Už jsme doma

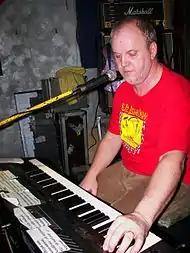
Primary composer Miroslav Wanek joined the group in 1986, initially as a guest member.

Už jsme doma was founded in 1985 in Teplice by saxophonists Jindra Dolanský and Milan Nový, drummer Jula Horváth, keyboardist Jiří Závodný, bassist Petr Keřka, and guitarists Ota Chlupsa and Jiří Solar. At the time, during the Communist era in Czechoslovakia, they were not legally permitted to play, as most types of music considered "Western" were banned. They played their first of several illegal concerts on a riverboat on 6 July 1985, with the punk bands FPB (which featured Nový on drums and several future members of Už jsme doma) and Plexis. By 1986, vocalist Miroslav Wanek and guitarist Romek Hanzlík, both from FPB, had joined, initially simply as guest members.